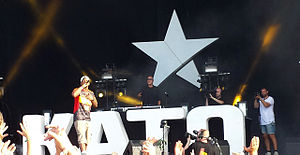
Kato (DJ)
Kato og Brandon Beal i Valby, Grøn Koncert 2013
KATO optræder her til Grøn Koncert 2013 i Valby, København med Brandon Beal.